List of automobiles known for negative reception

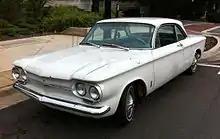
Chevrolet Corvair

While the Chevrolet Corvair was popular and critically praised upon launch, it later earned scrutiny for its rear-engine layout with a swing-axle rear suspension, which caused a high number of highway accidents among drivers not used to the Corvair's unusual handling. Over 100 lawsuits were filed against General Motors in response, which resulted in consumer advocate Ralph Nader specifically scrutinizing the Corvair in his 1965 book "Unsafe at Any Speed". The negative publicity was compounded by the revelation that GM declined to include suspension upgrades on the 1960–63 model years that would have given the Corvair safer handling for cost reasons. These suspension upgrades were included in the 1964 model year, before Chevrolet completely redesigned the suspension with a fully independent setup, when the second generation was released in 1965. GM's attempts to discredit Nader further brought negative publicity, at the same time that the Ford Mustang was putting significant strain on Corvair sales. CNN included the Corvair on its list of "The Ten Most Questionable Cars of All Time", and it was included on "Time" magazine's "50 Worst Cars of All Time".